Buck Stanton (Jesuit)

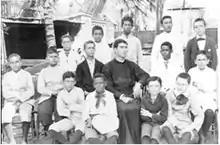
Stanton with St. John's College biology class, 1898

Stanton was the first Jesuit to go from St. Louis to the Belize mission, in 1897. He was a naturalist, contributing specimens of the country’s flora to the Smithsonian Institution, and discovering the "Asplenium Stantonii Copeland", a fern plant. The Smithsonian also credits him with discovering 67 new varieties of hymenopterous insects, of which one genus and eight species are named after him. While teaching biology at St. John’s College, he organized the first field day, beginning a long tradition of sporting events in the Belizean community.